LeSean McCoy

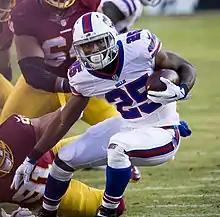
McCoy playing against the Washington Redskins in 2015

On March 10, 2015, the Eagles traded McCoy to the Buffalo Bills in exchange for the linebacker Kiko Alonso. He then signed a new five-year contract worth $40 million. McCoy's offseason was filled with many comments on his former coach, such as how Eagles coach and general manager Chip Kelly "got rid of all the good black players" or that he "doesn't like or respect stars". McCoy got a majority of the work in the backfield, sharing time with Karlos Williams, Anthony Dixon, and Mike Gillislee. McCoy's season started slow, although this could be attributed to a nagging hamstring injury. Although McCoy rushed for 89 yards on 15 carries against the New England Patriots in Week 2, he had a yards per carry average less than 2.5 in games against the Indianapolis Colts and Miami Dolphins . After missing two games with a hamstring injury, McCoy returned to his elite form, rushing for 90 yards on 17 carries against the Cincinnati Bengals in Week 6, gaining his first rushing touchdown of the season. This game started a streak where McCoy gained over 100 yards from scrimmage for seven consecutive weeks, which was ended with a season ending MCL sprain against the Washington Redskins, his longtime divisional rival while he was with the Eagles. In December, as the Bills prepared to face the Eagles in Philadelphia, McCoy said he would not shake Chip Kelly's hand, his former coach and the man who traded him. Although he kissed the Eagles logo on Lincoln Financial Field and hugged owner Jeffrey Lurie, he did not participate in postgame ceremonies when the Bills lost. He finished the 2015 season with 203 carries for 895 rushing yards and three rushing touchdowns to go along with 32 receptions for 292 receiving yards and two receiving touchdowns in 12 games. He was ranked 69th on the NFL Top 100 Players of 2016.